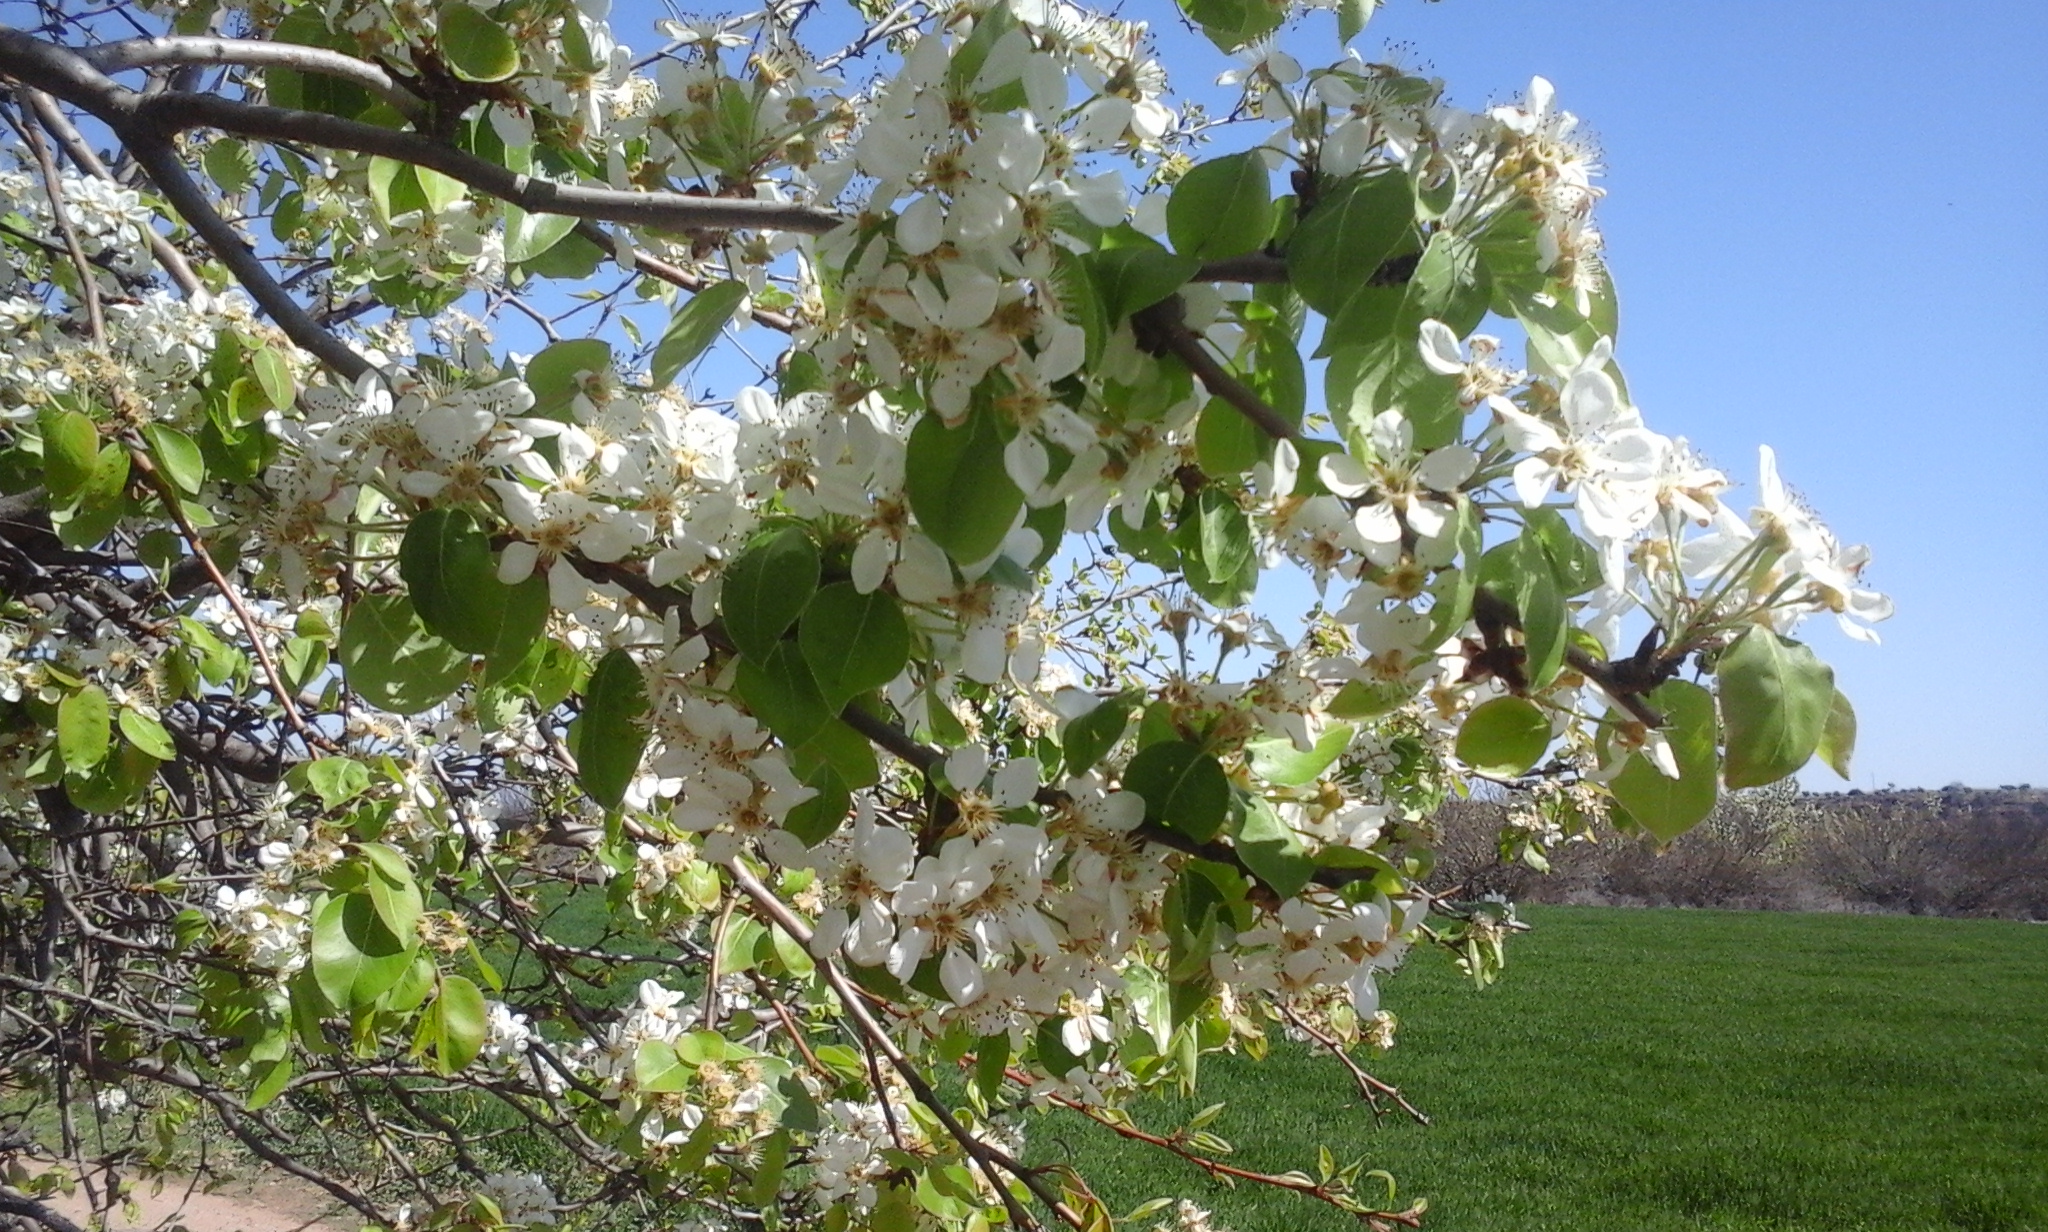
pear, flower, field, tree, plant, woody plant, spring, flowering plant, blossom, branch, shadbush, prunus, shrub